Sikorsky H-5

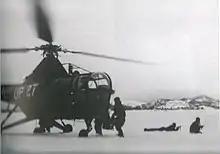
A U.S. Navy HO3S-1 in action during the Korean War (1950–1953).

During its service life, the H-5/HO3S-1 was used for utility, rescue, and mercy missions throughout the world, including flights during Operation Highjump in the Antarctic. While the extra power of the H-5 made it significantly more useful than its R-4 and R-6 cousins, the H-5/HO3S-1 suffered, like most early small tandem-seat single-rotor machines, from center of gravity problems. As a matter of routine, the helicopter was equipped with two iron-bar weights – each in a canvas case – one of & one of . Flying with no passengers, both weights were placed forward alongside the pilot. With three passengers, both weights were normally placed in the baggage compartment. However, in conditions of high ambient temperatures, which reduced lift due to the lowered air density, all weights were jettisoned. If the weights could not be recovered later, pilots on future missions were forced to utilize rocks or other improvised weights next to the pilot after offloading three passengers, or else travel at a very slow .